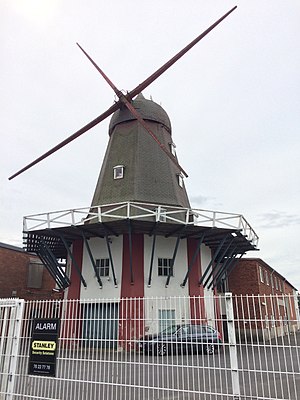
Røde Vejrmølle
Røde Vejrmølle i 2017)
Røde Vejrmølle, en vindmølle af hollandsk type i Albertslund, Danmark
Røde Vejrmølle er en hollandsk vindmølle i Albertslund på grænsen til Glostrup. Der har været en mølle på stedet siden 1776 efter at Roskildevej blev anlagt.